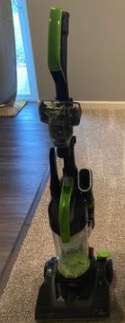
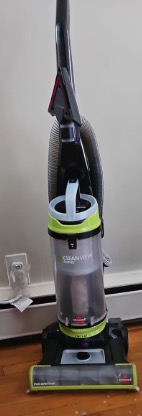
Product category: items_vacuum
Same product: no